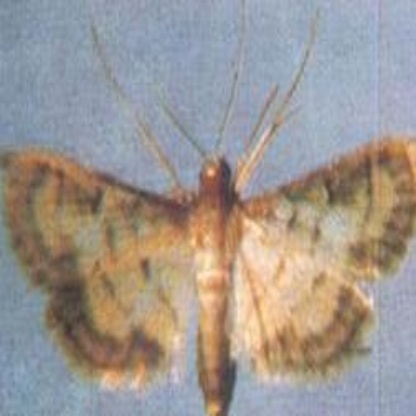
Nhãn: Sâu cuốn lá nhỏ ( Rice leaf folder)